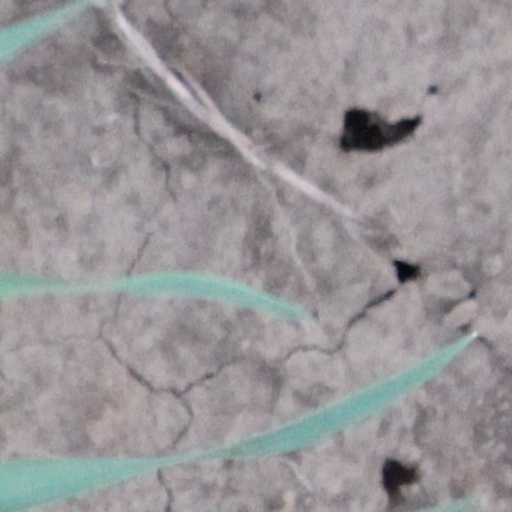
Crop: wheat